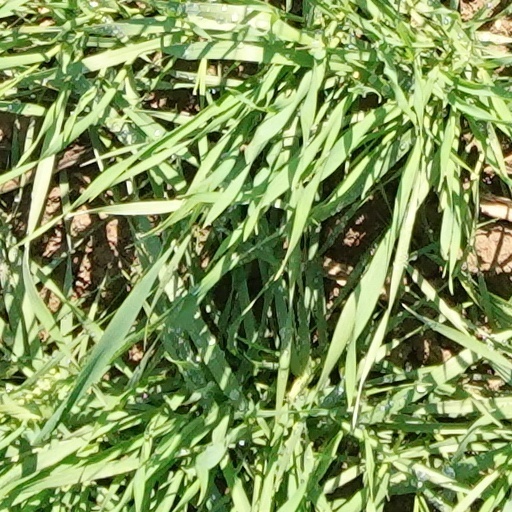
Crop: wheat